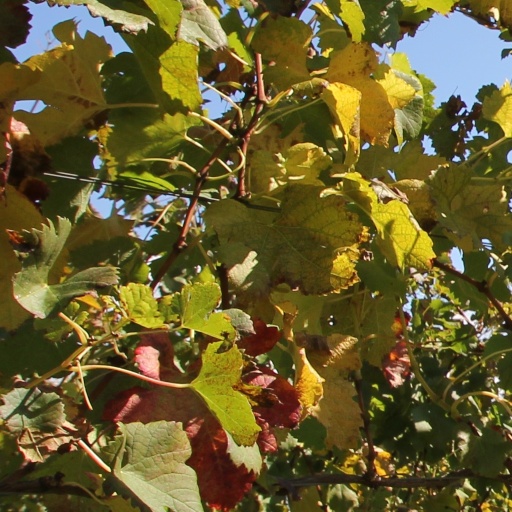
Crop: grape